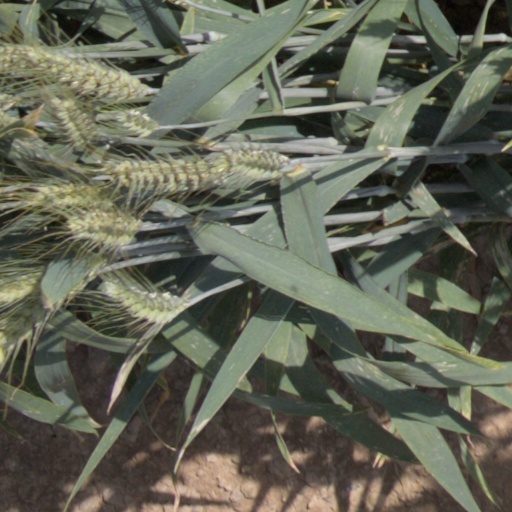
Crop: wheat